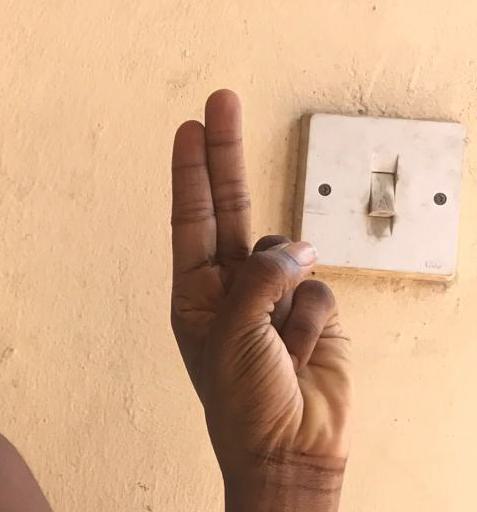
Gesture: two_up